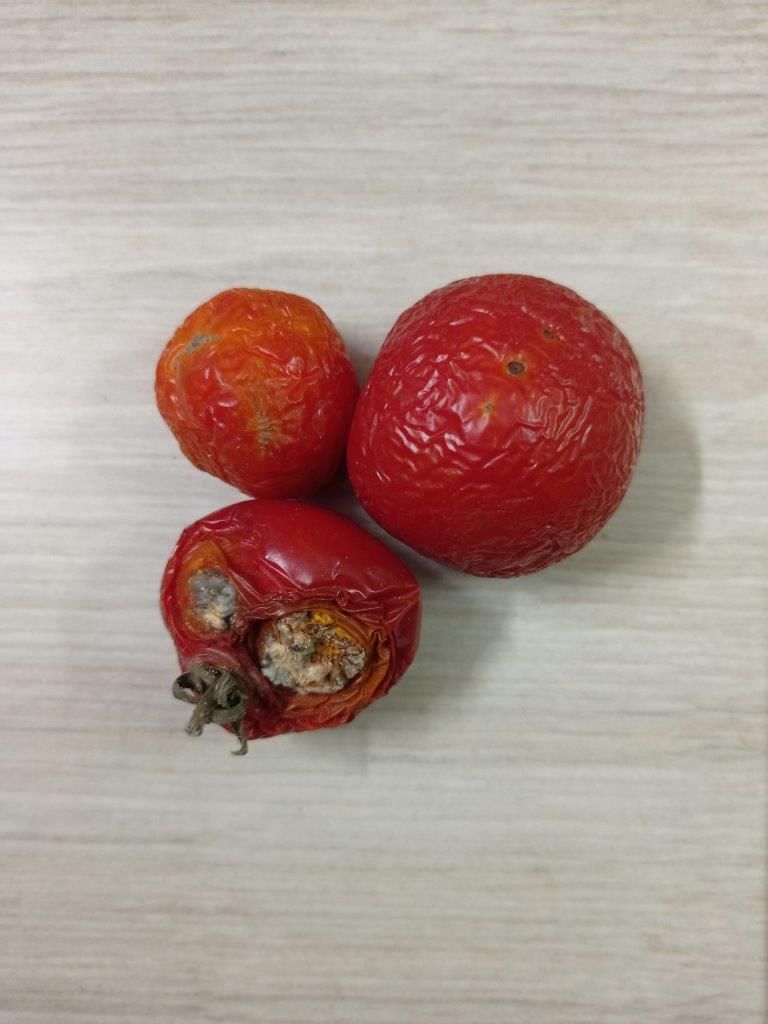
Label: Rotten